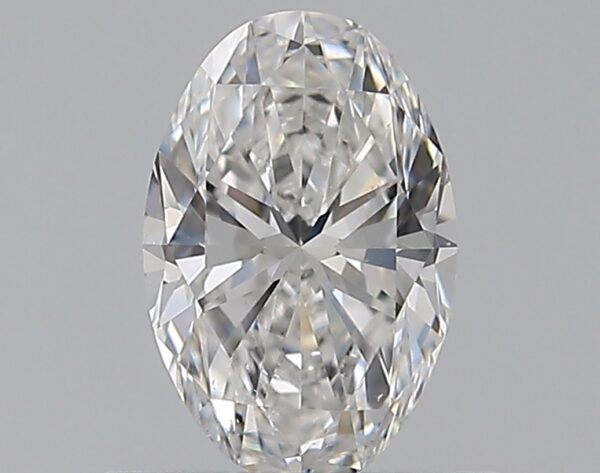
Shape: oval
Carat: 0.5
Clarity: VS2
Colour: E
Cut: VG
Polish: EX
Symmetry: VG
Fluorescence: M
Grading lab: GIA
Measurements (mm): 6.35 x 4.23 x 2.78